Osceola Magic

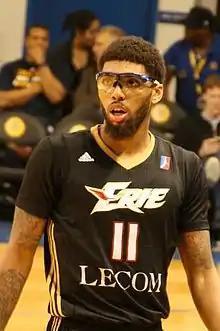
Devyn Marble with the BayHawks in 2016

The Erie BayHawks were established in 2008 as an expansion team in the NBA Development League (D-League), originally affiliated with the Cleveland Cavaliers and the Philadelphia 76ers. The "BayHawks" name alluded to the Presque Isle Bay, on which the city of Erie lies. The hawk represents the city's wildlife and naval history, especially because hawks were used by naval expeditions to send important messages. The team's colors of black, red, and gold paid homage to the Erie-based Commodore Oliver Hazard Perry and to the United States Navy uniforms worn during the War of 1812. The team was affiliated with the Toronto Raptors from 2009 to 2011. The team home court was Erie Insurance Arena.